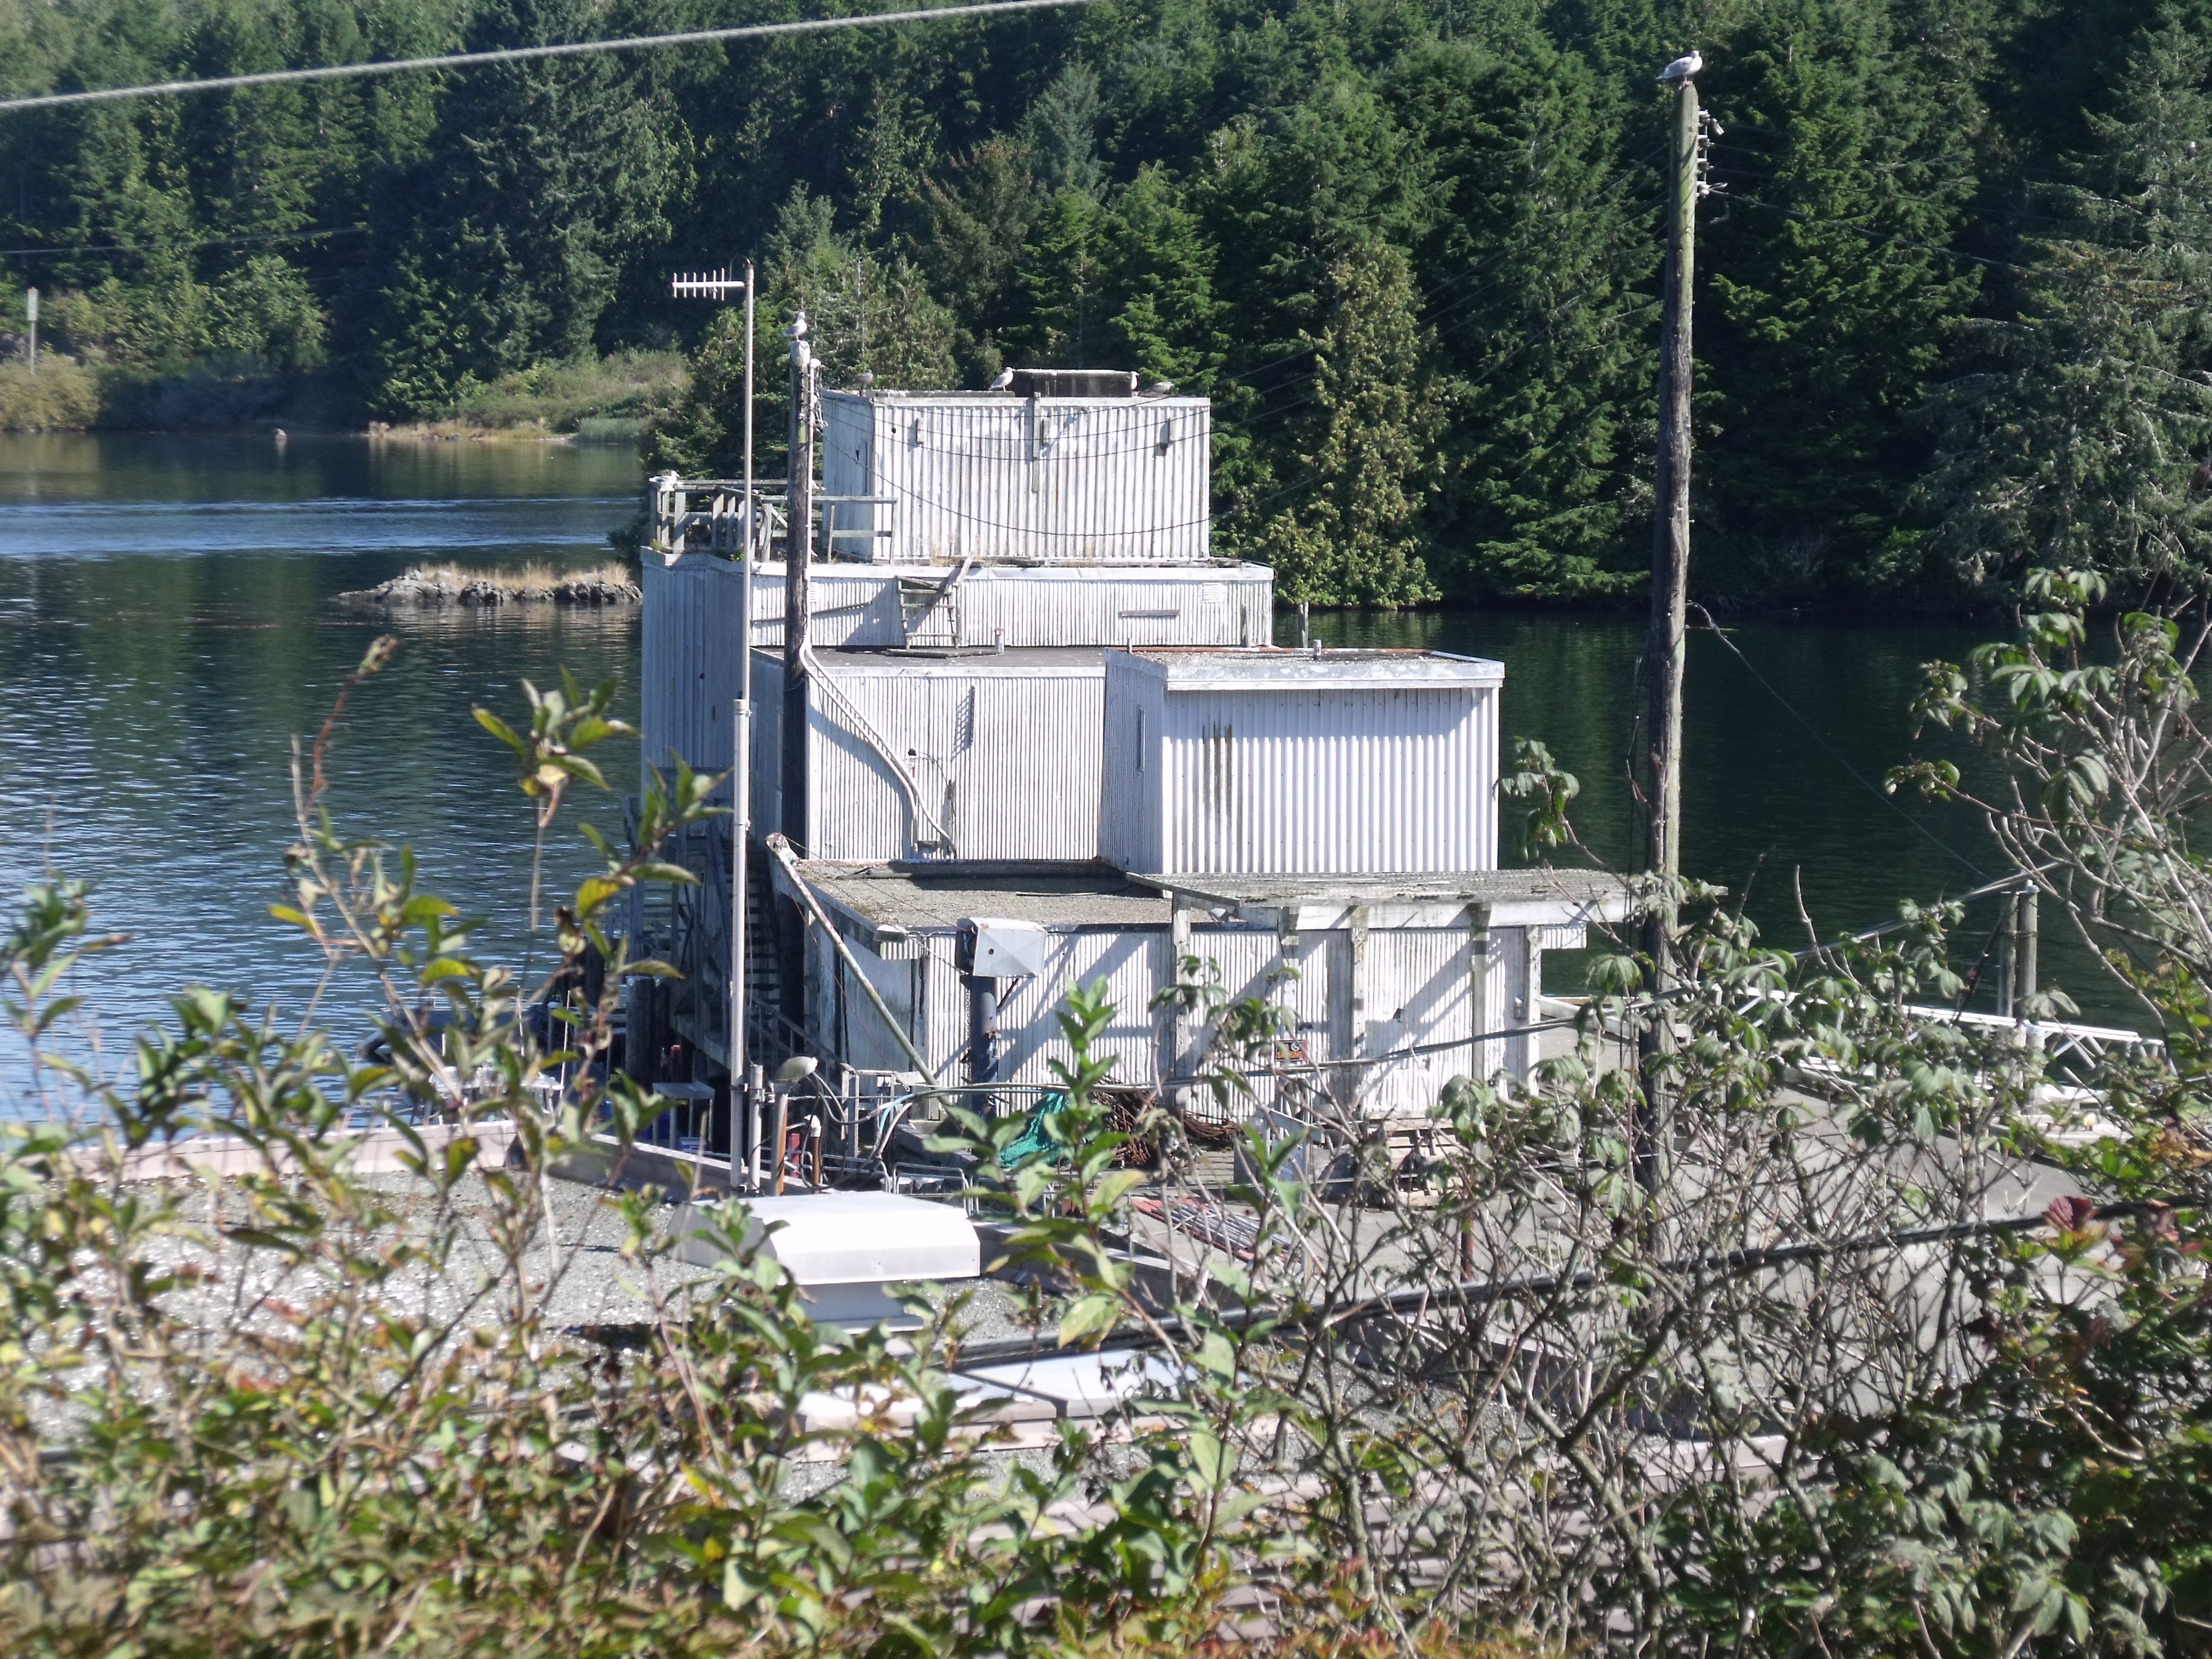
sea, fishing, seafood, industrial, industry, fish, waterway, marine, commercial, processing